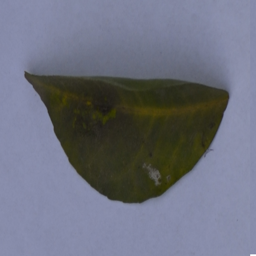
Plant part: leaf
Disease: greening